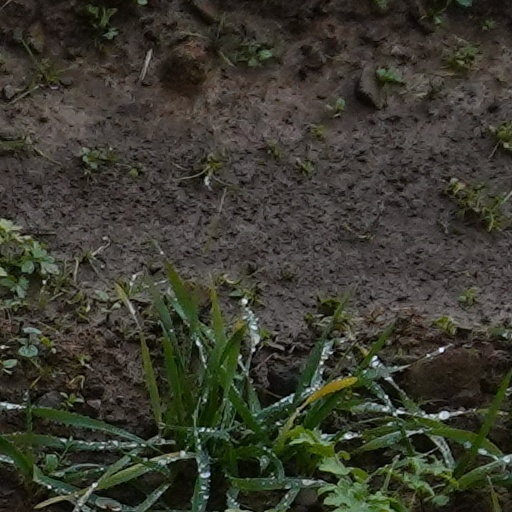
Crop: wheat